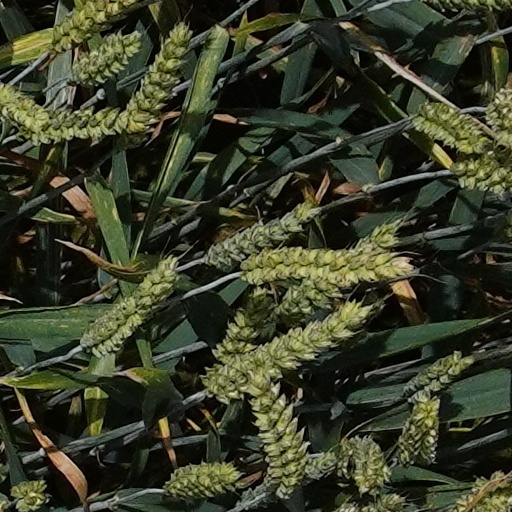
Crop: wheat